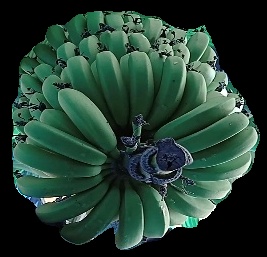
Variety: pachbale
Grade: grade1